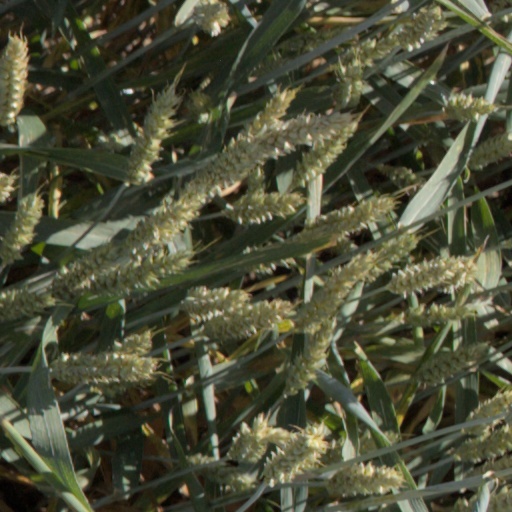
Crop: wheat